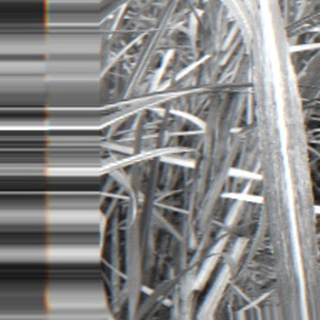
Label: sugarcane_bacterial_blight